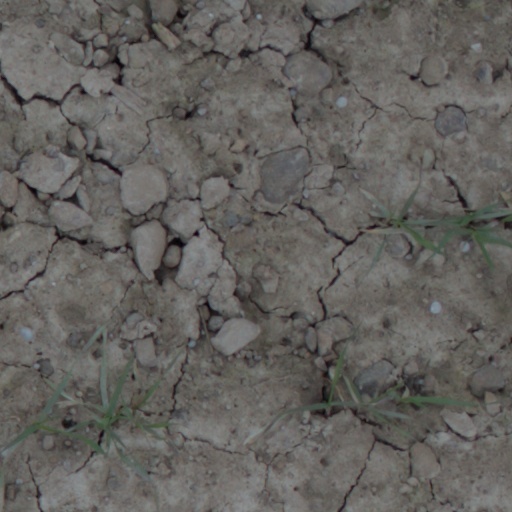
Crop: wheat